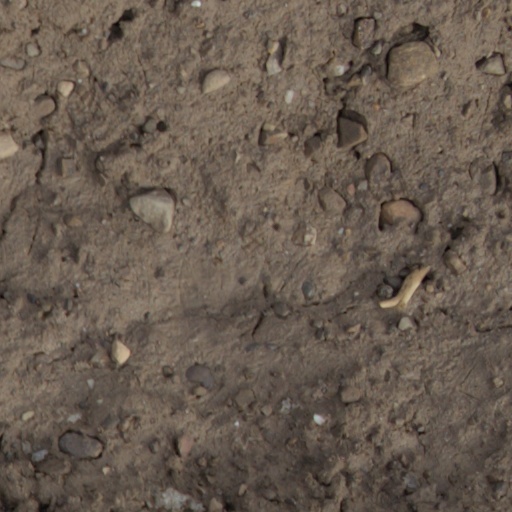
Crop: wheat